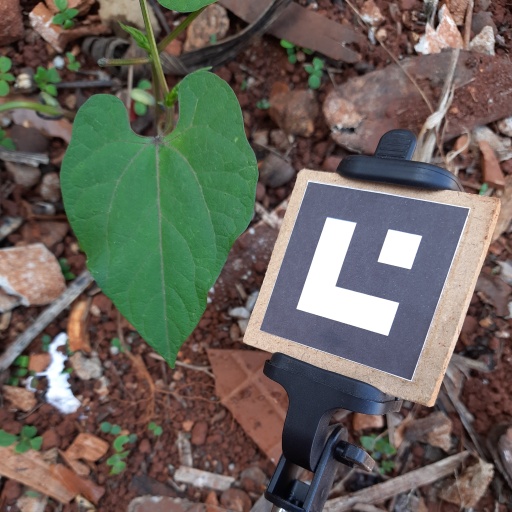
Observations: wavy surface, no eating holes, under shade